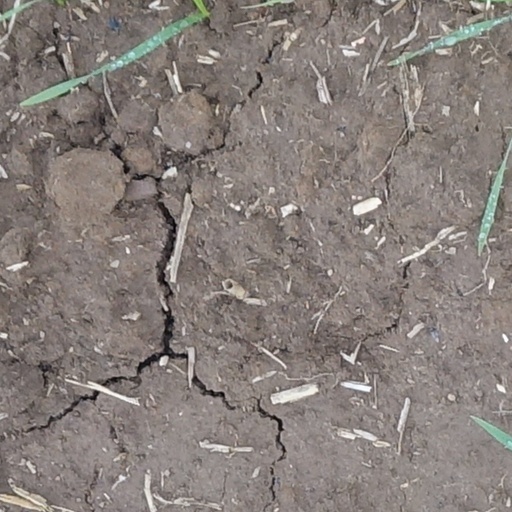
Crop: wheat